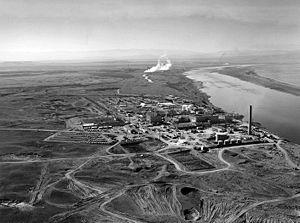
Le Columbia est un fleuve circulant du Canada aux États-Unis avant de se jeter dans l'océan Pacifique.
Kate Brown, née en 1950, est une historienne et professeur universitaire américaine, membre du programme Science, technologie et société au Massachusetts Institute of Technology. Elle est l'auteur de Manual for Survival: A Chernobyl Guide to the Future, Dispatches from Dystopia, Plutopia et A Biography of No Place. Brown a reçu de nombreuses subventions de recherche, plusieurs prix et a écrit de nombreux articles.
Le complexe nucléaire de Hanford, situé le long du Columbia au centre-sud de l'État de Washington, a connu plusieurs dénominations.